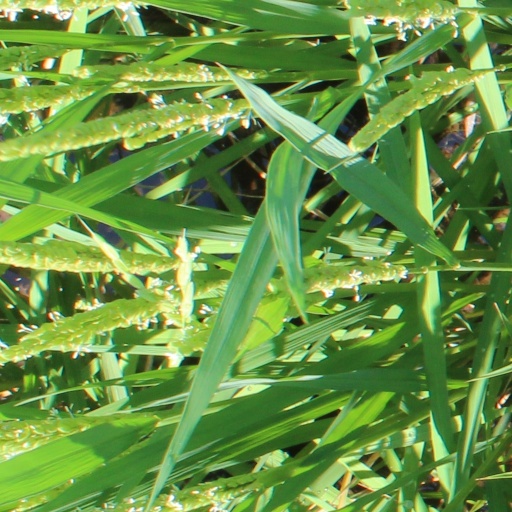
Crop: rice